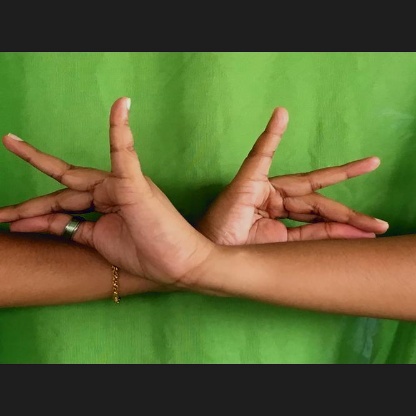
Mudra: Katakavardhana